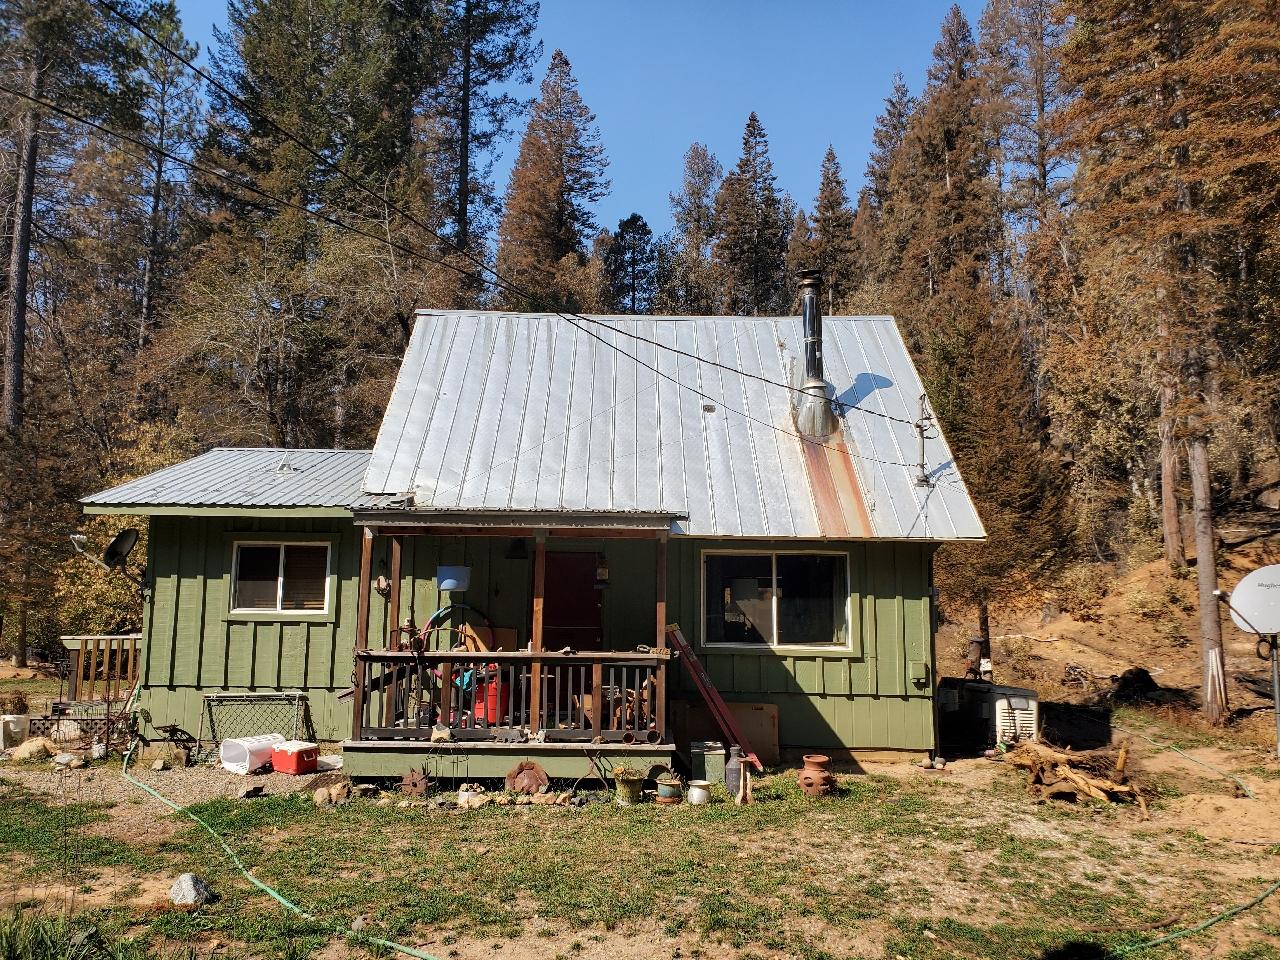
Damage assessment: affected